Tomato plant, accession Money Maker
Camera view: tilt-top (135 deg); turntable rotation: 60 degrees
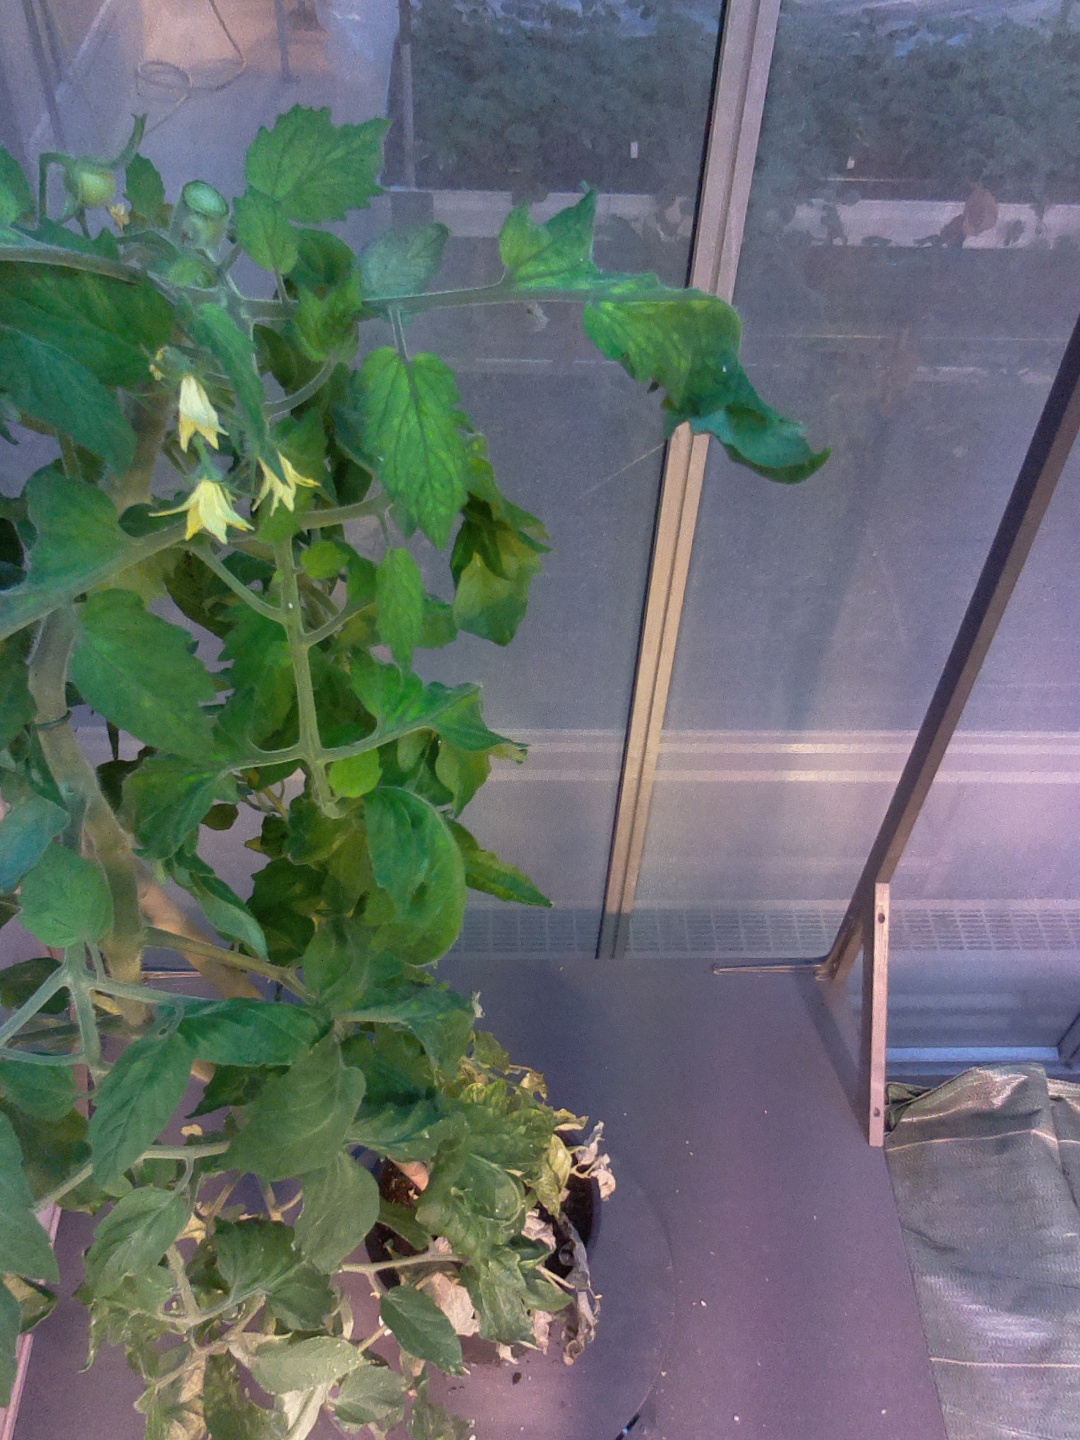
BBCH growth stage 72: 20%-30% of final fruit size